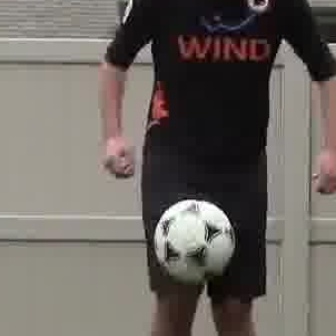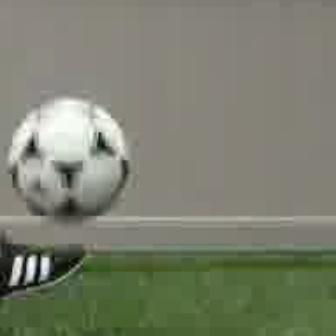
  Please identify the target specified by the bounding box [149,195,234,280] in the first image and locate it in the second image. Return the coordinates in [x_min,y_min,x_max,y_max] format.
Answer: [1,89,129,218]